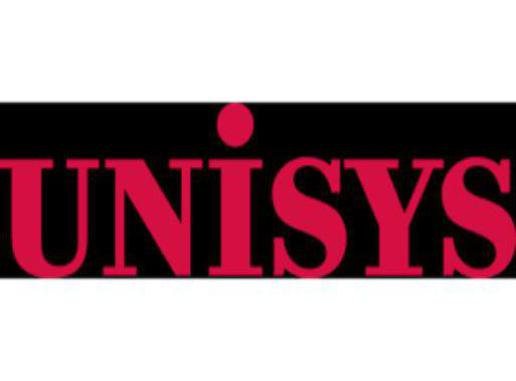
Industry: Others